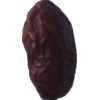
Label: dates